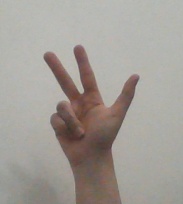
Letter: al